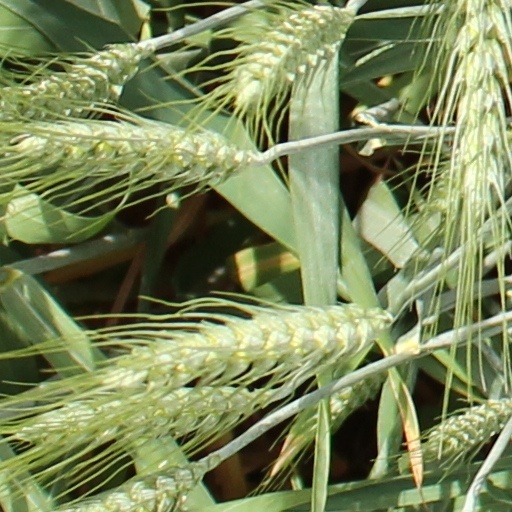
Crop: wheat